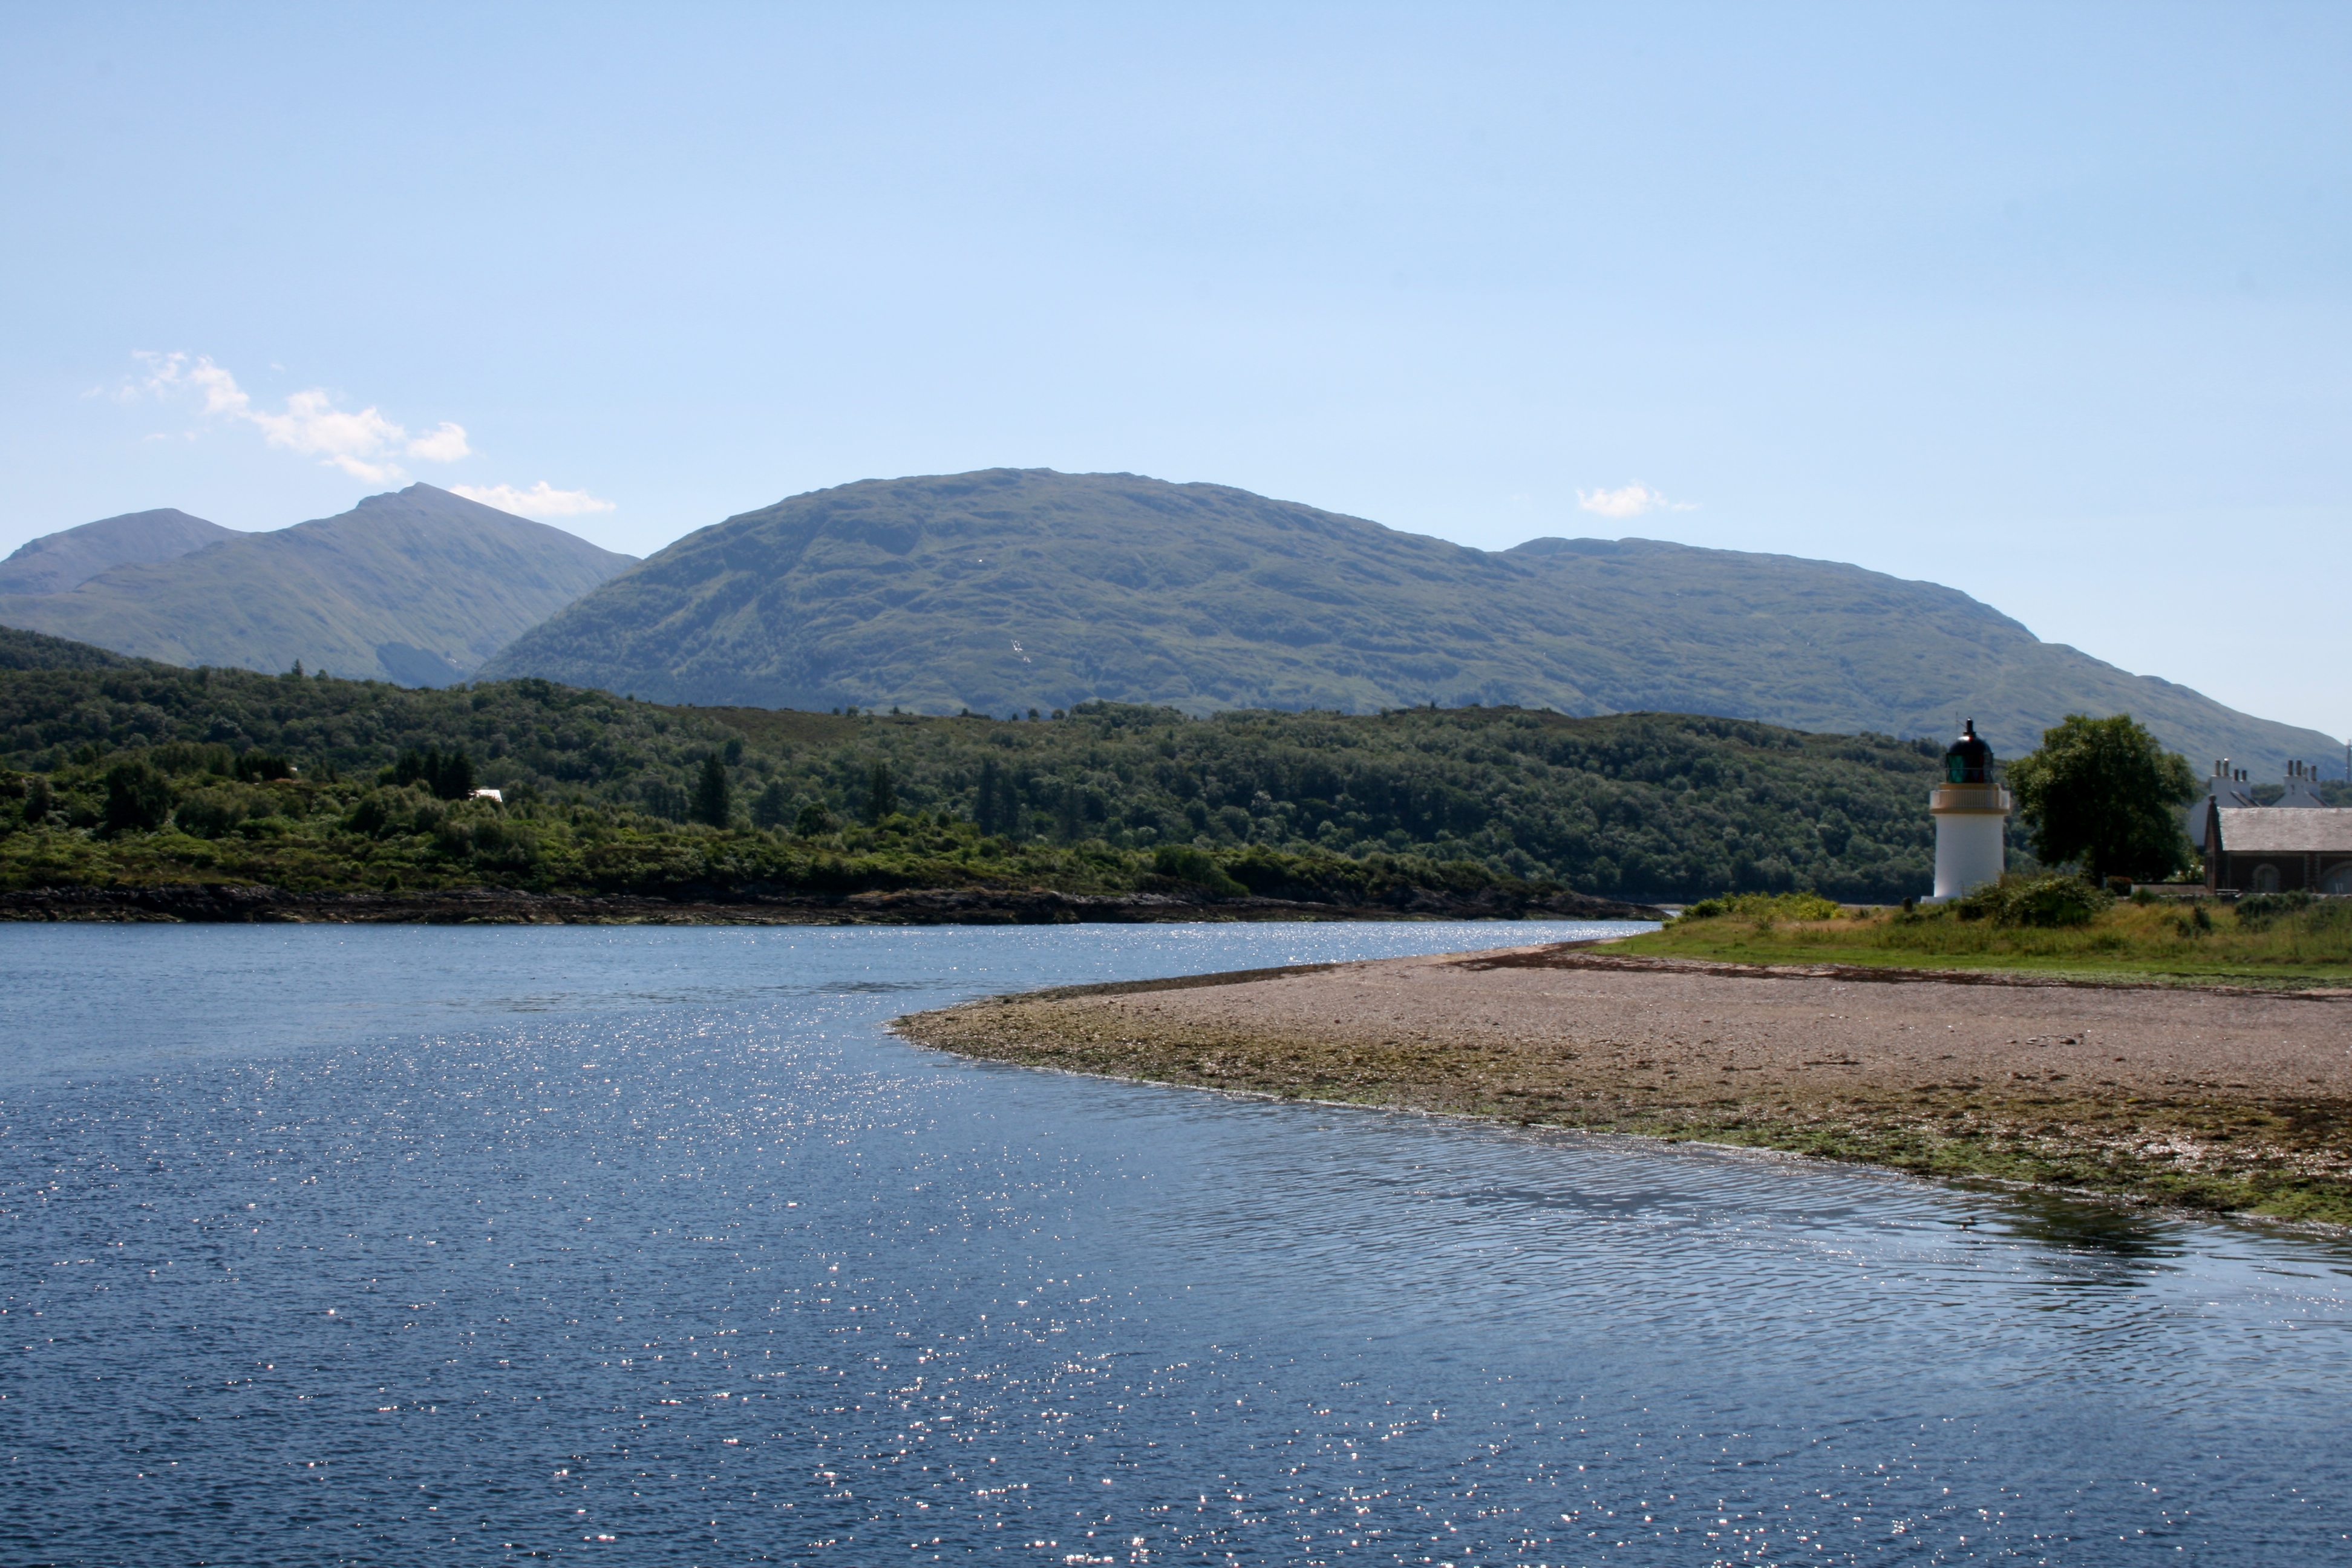
natural, water, sky, water resources, mountain, natural landscape, cloud, fluvial landforms of streams, lake, coastal and oceanic landforms, watercourse, bank, grassland, lacustrine plain, landscape, hill, plant, horizon, riparian zone, reservoir, tree, wetland, lake district, fell, mountain river, island, channel, stream, ocean, grass, tidal marsh, mountain range, loch, floodplain, creek, road, sound, tarn, reflection, river island, tourism, coast, estuary, pond, sea, inlet, marsh, tributary